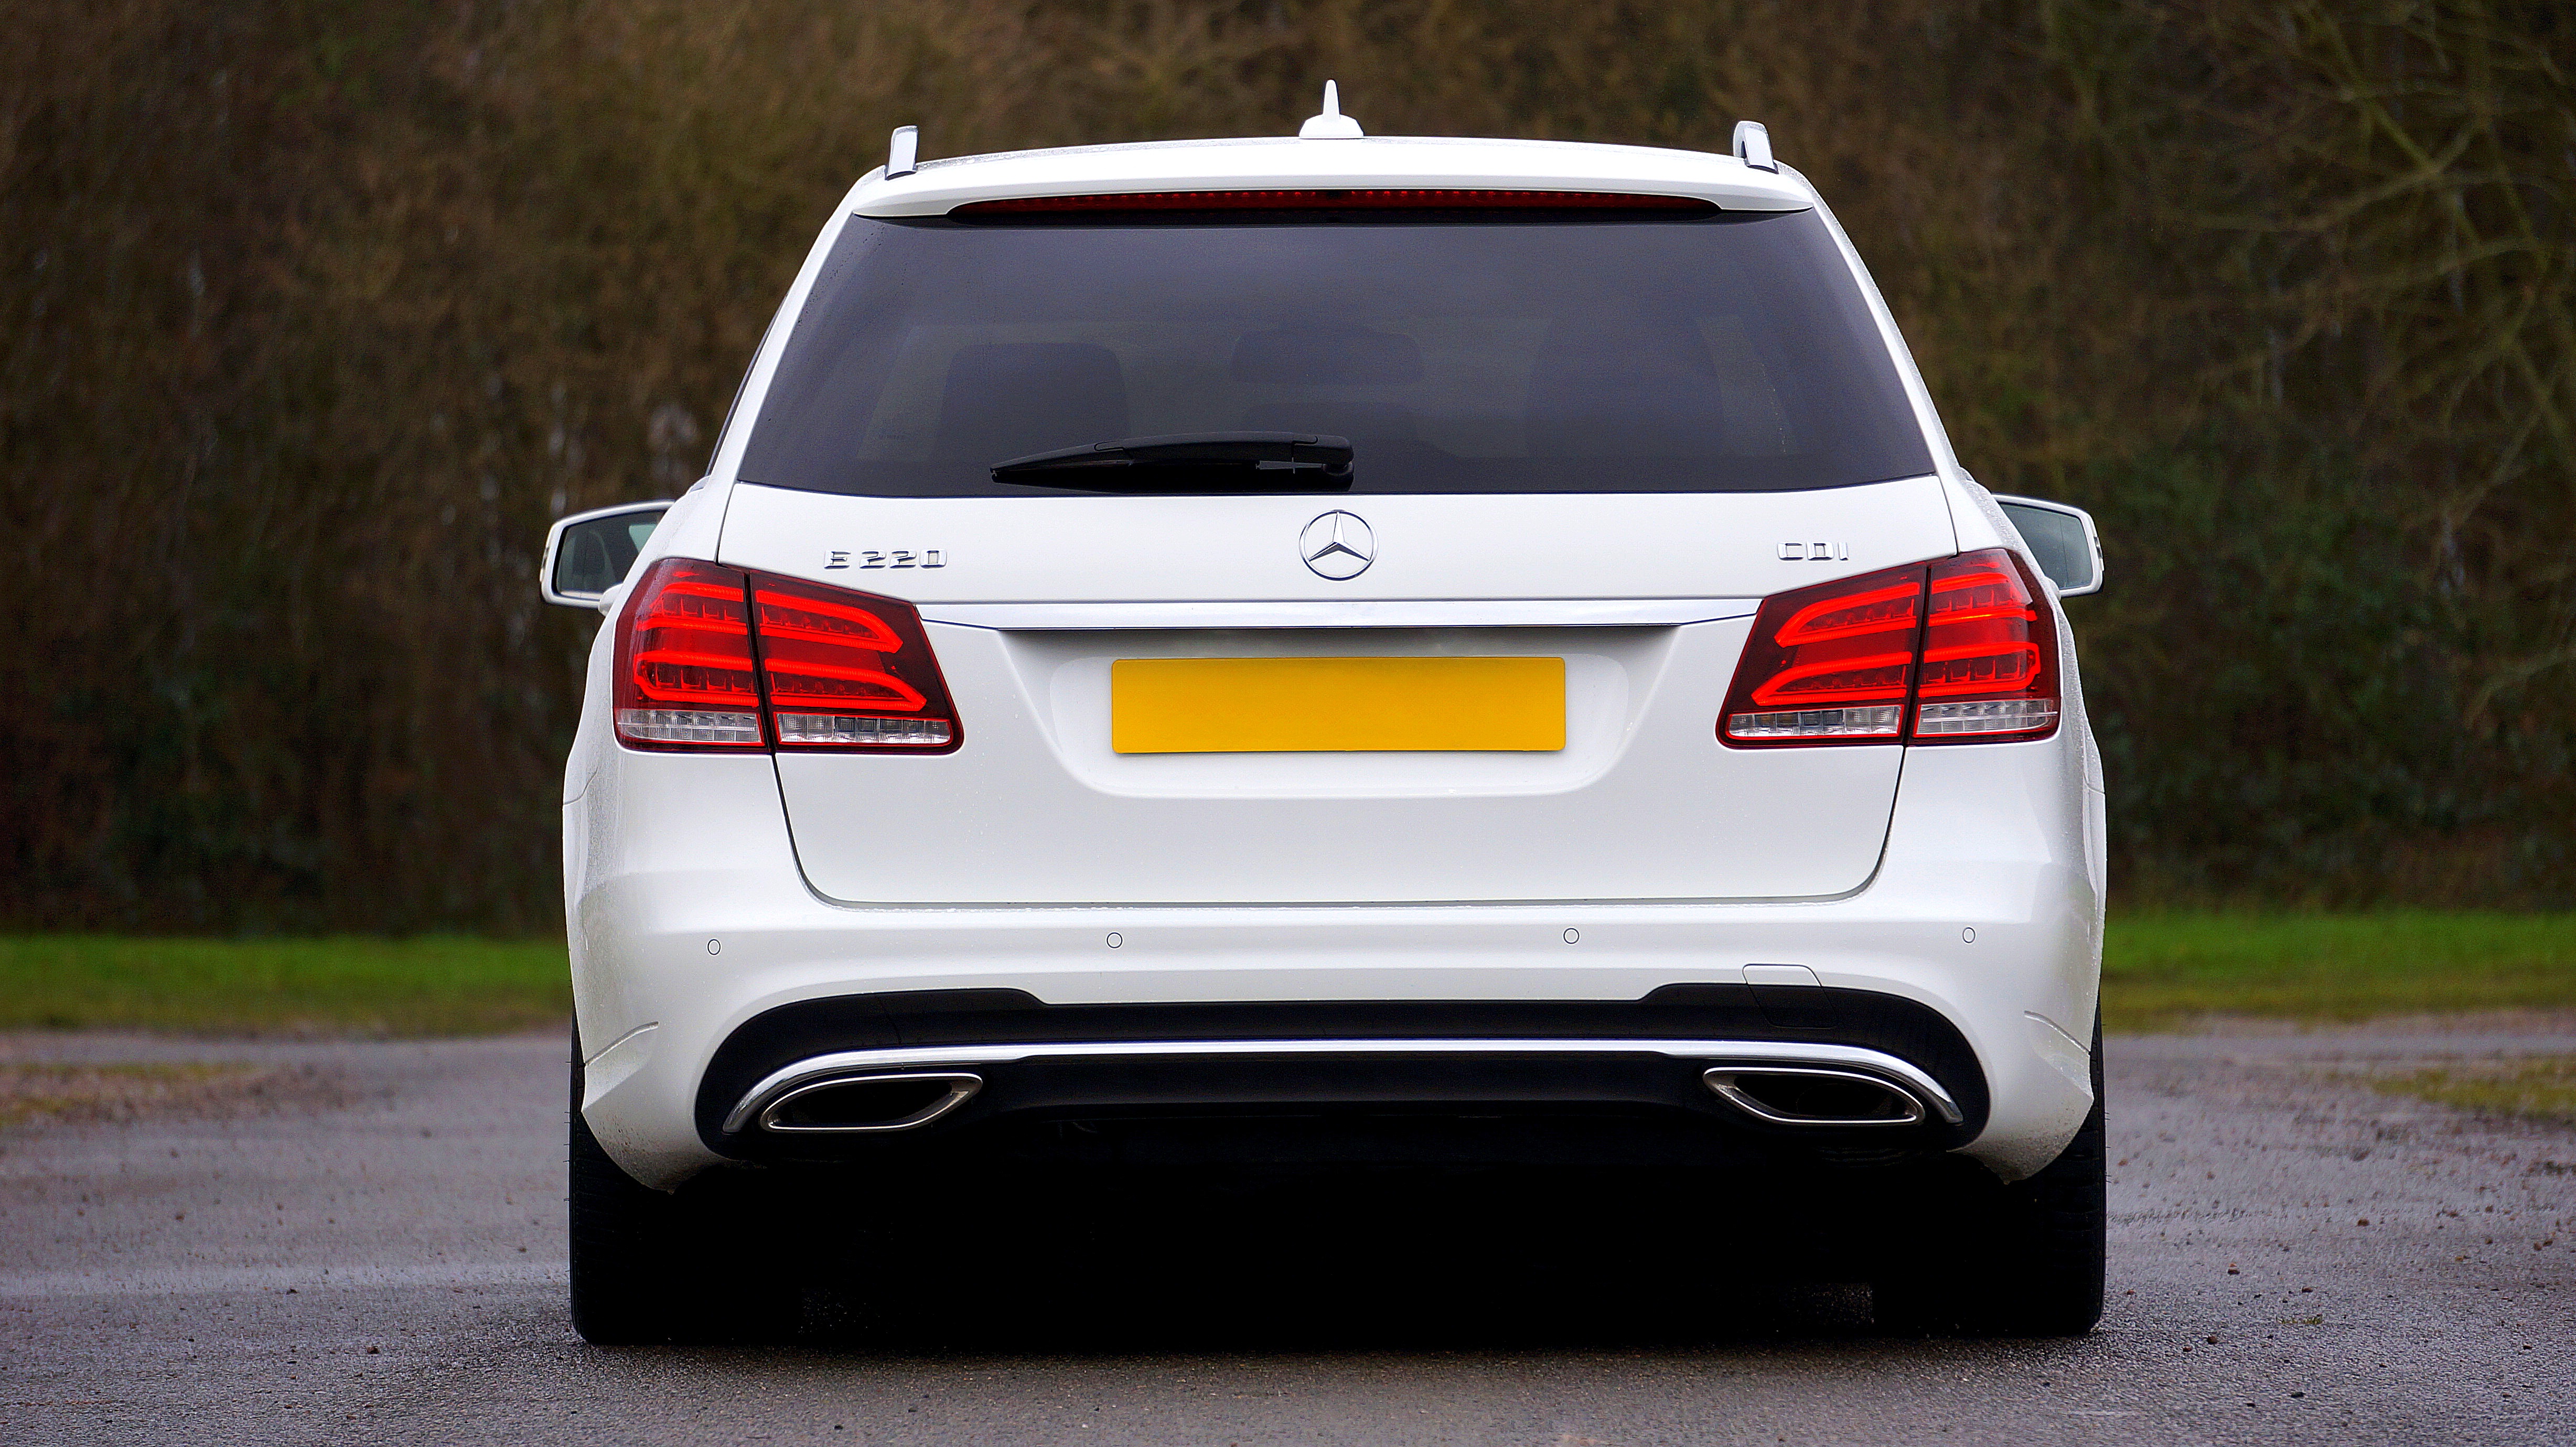
technology, car, wheel, automobile, transportation, transport, vehicle, show, auto, modern, automotive, bumper, outdoors, luxury, design, motor, sedan, mercedes, mercedes benz, benz, sport utility vehicle, land vehicle, automobile make, automotive exterior, compact car, automotive design, luxury vehicle, vehicle registration plate, family car, executive car, sports sedan, mid size car, mercedes benz e class, mercedes benz m class, mercedes benz w212, mercedes benz glk class, mercedes benz c class